Forces' Sweetheart (film)

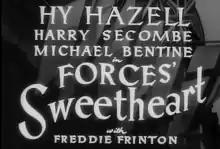

Forces' Sweetheart is a 1953 British comedy film directed by Maclean Rogers and starring Hy Hazell, Harry Secombe and Michael Bentine. It was written by Rogers and Bentine. Two gormless soldiers become infatuated with a female entertainer.